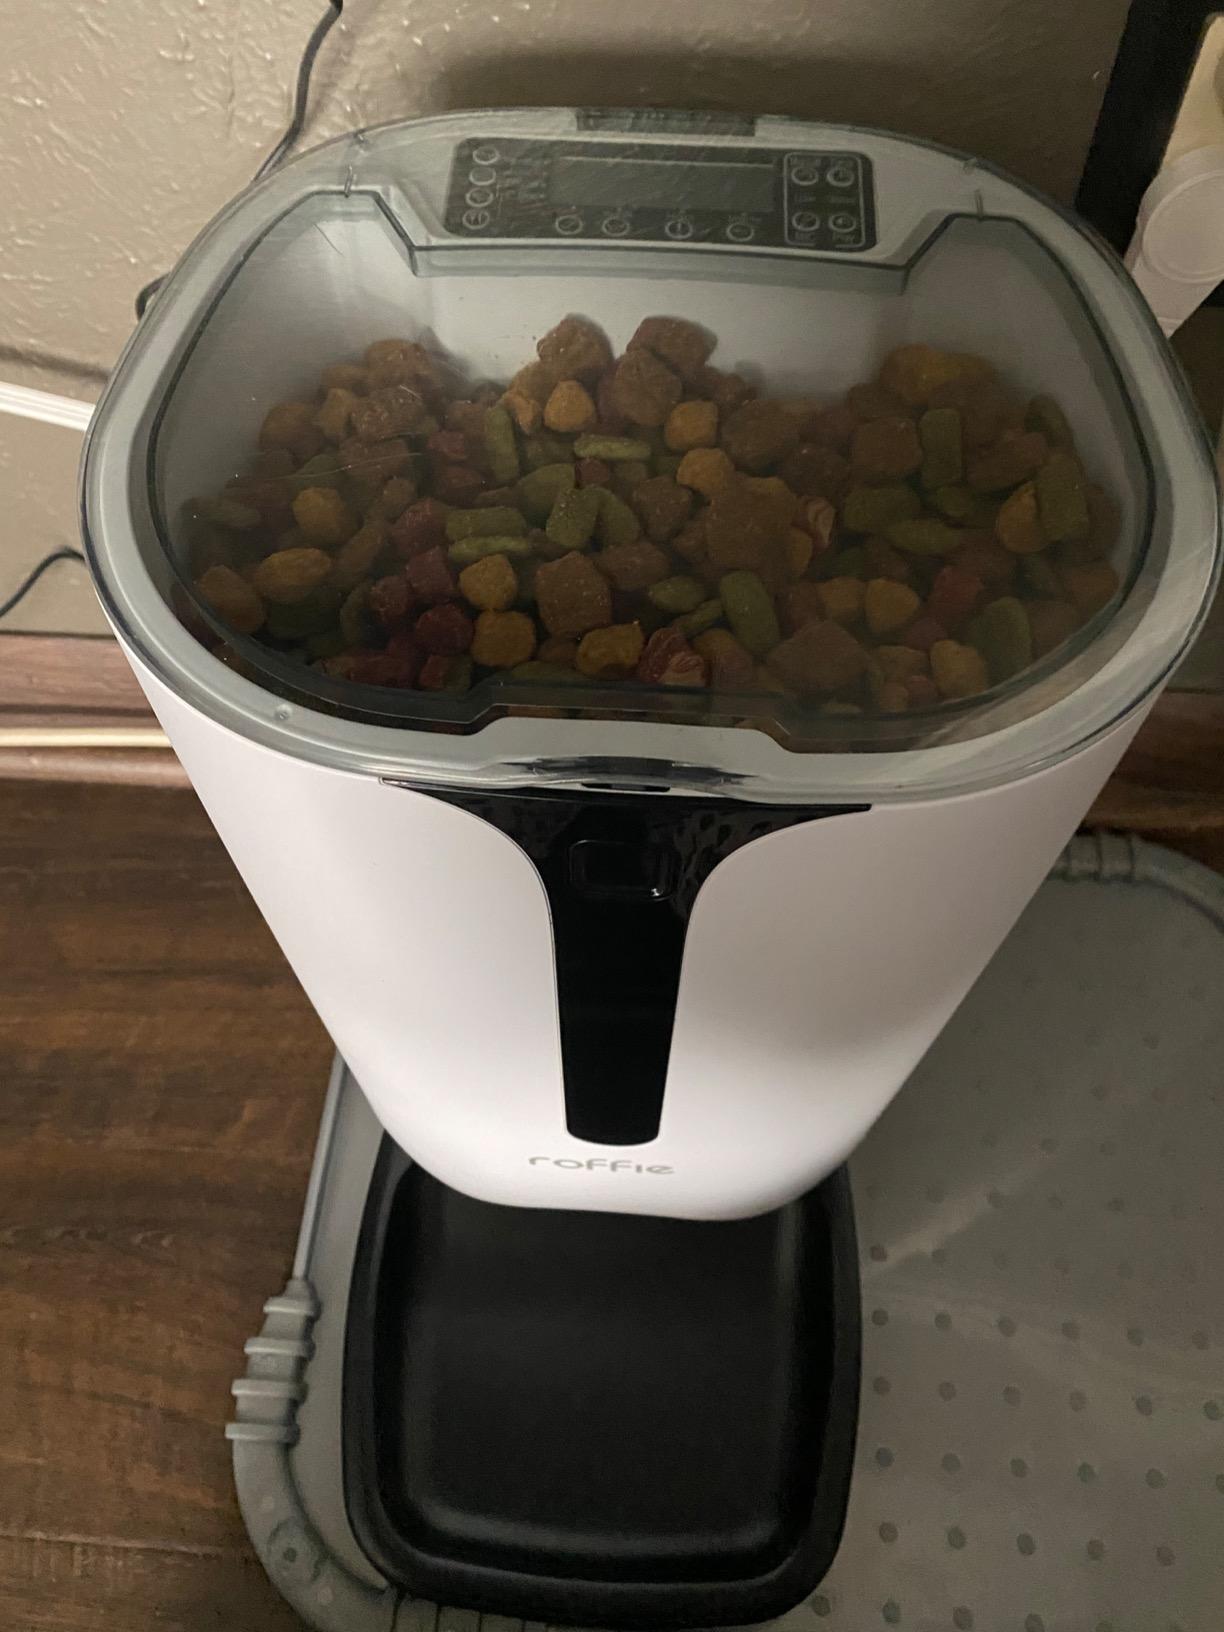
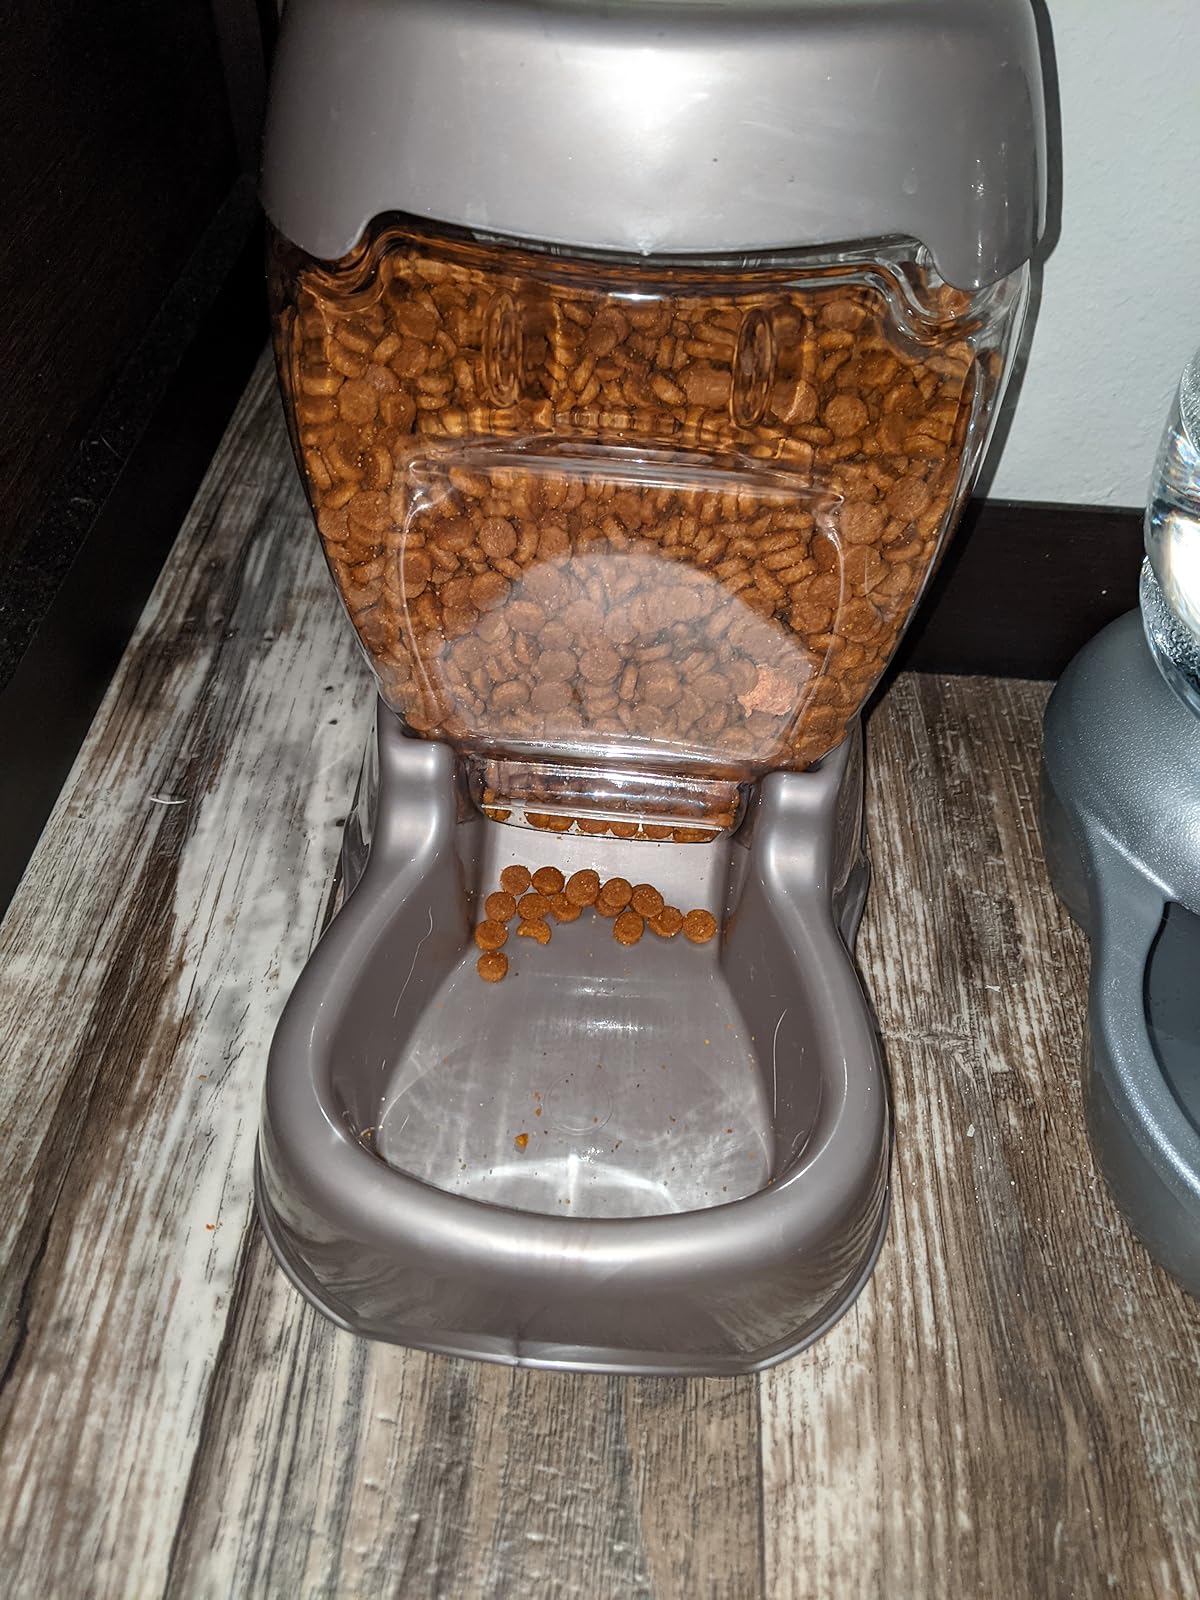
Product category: items_feeder
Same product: no